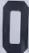
Number: 0